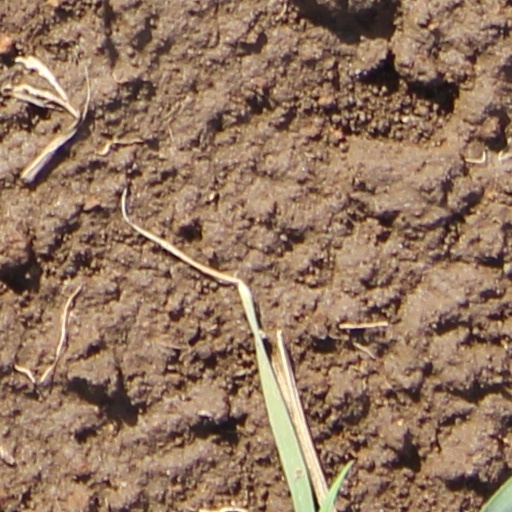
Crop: wheat